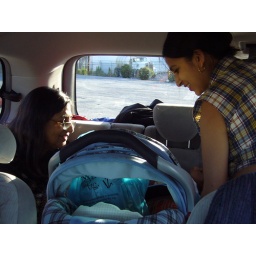
van rental for a week $500 dollars, a well stocked diaper bag $200, pooping all over the place : priceless